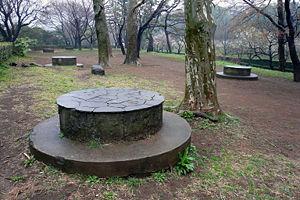
Le parc de Kitanomaru est un parc municipal qui jouxte le palais impérial de Tokyo, situé dans l'arrondissement de Chiyoda, au Japon. Il désigne également la partie de l'arrondissement où se trouve le parc.